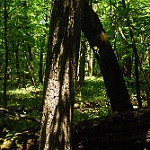
Label: forest